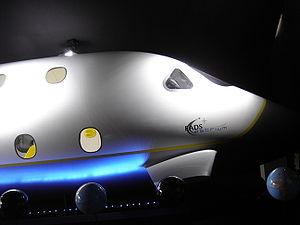
Le projet de tourisme spatial d'Airbus Defence and Space, le Spaceplane, a été annoncé le 13 juin 2007 à Paris par Astrium, la filiale spatiale du consortium EADS. Il aurait été financé par Singapour. Le projet est au point mort et semble abandonné.